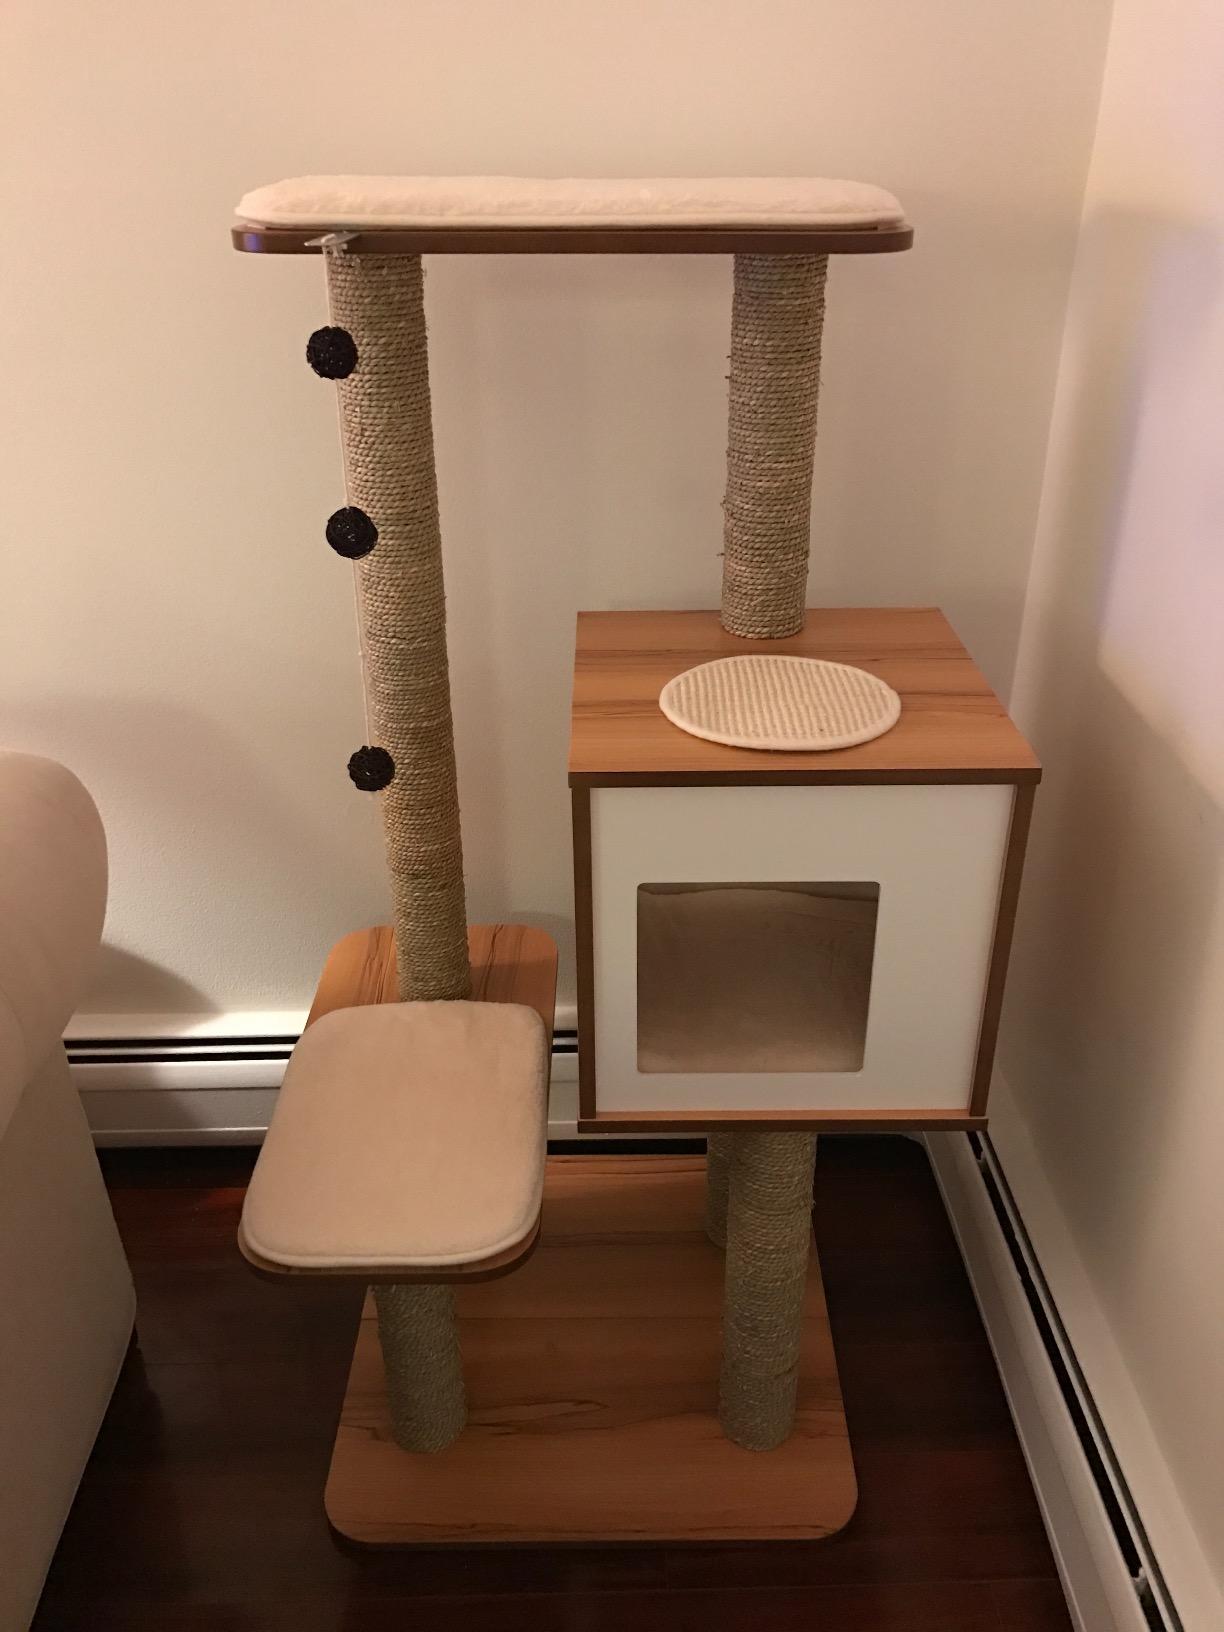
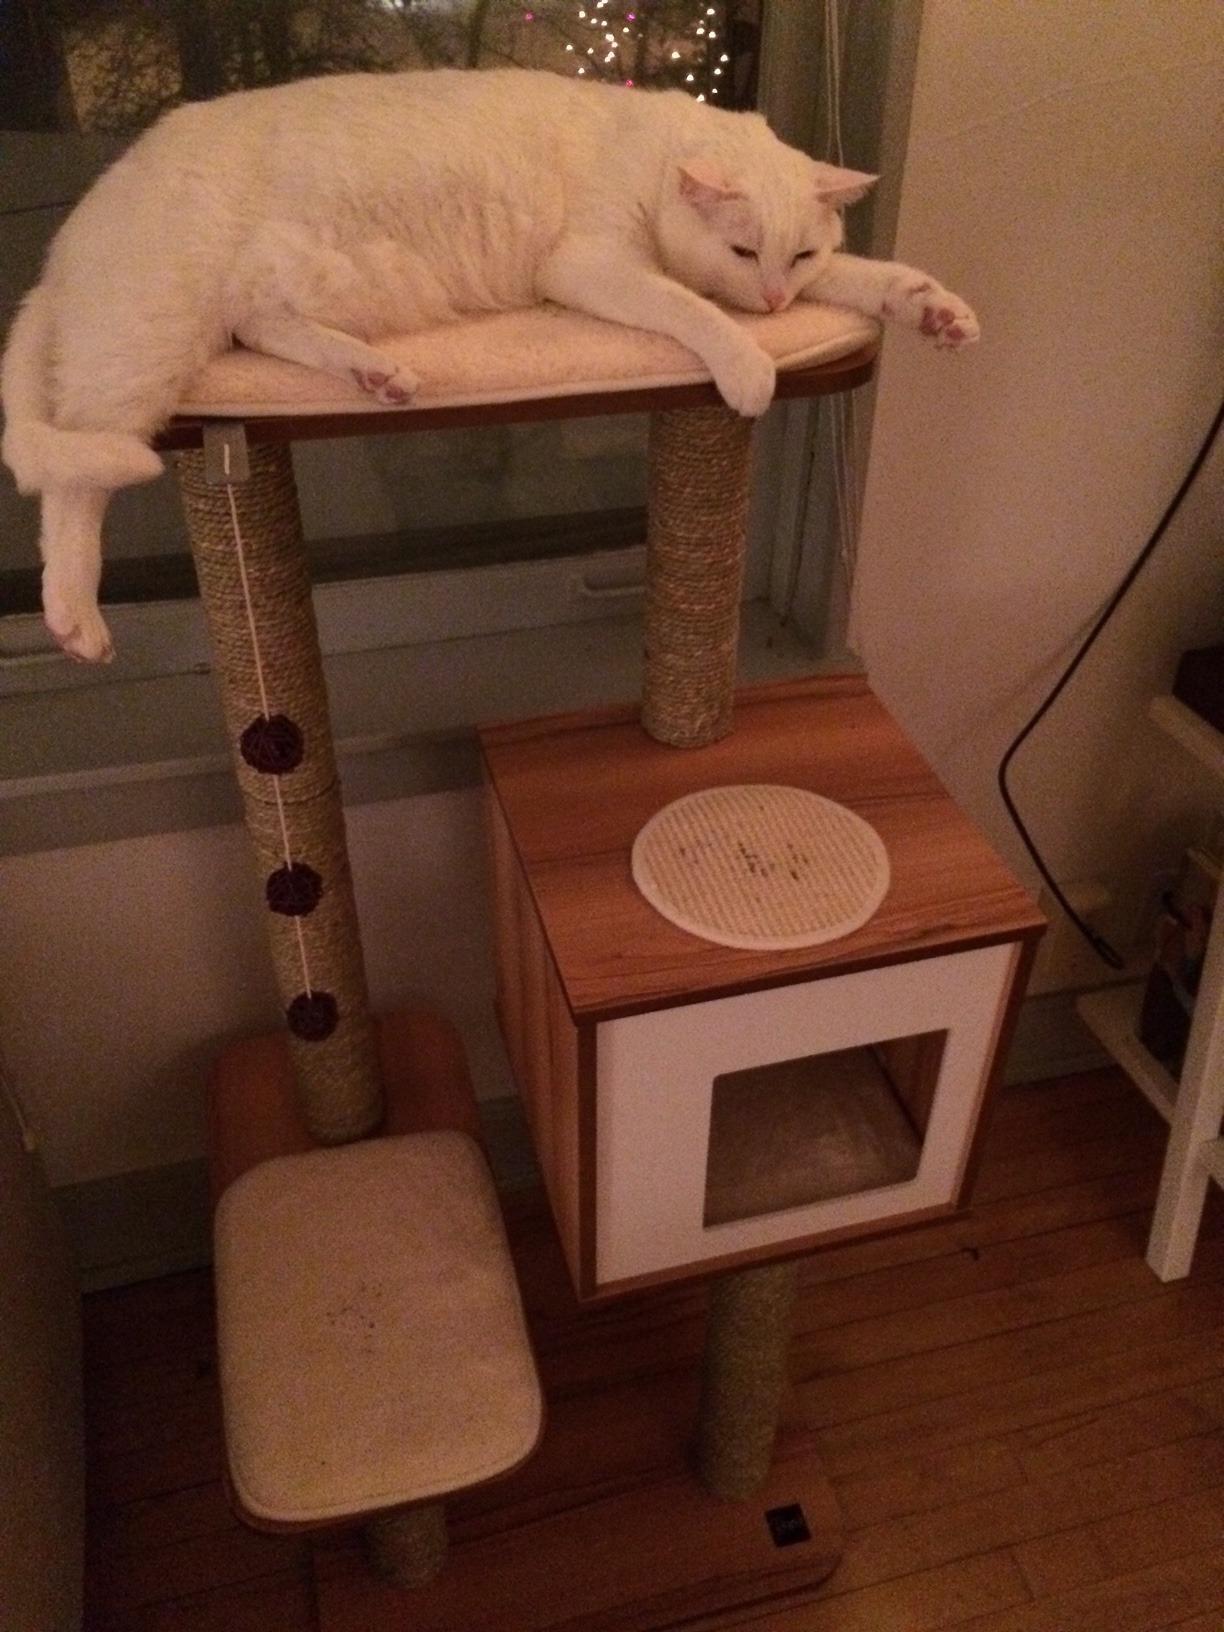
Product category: items_cat tree
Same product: yes